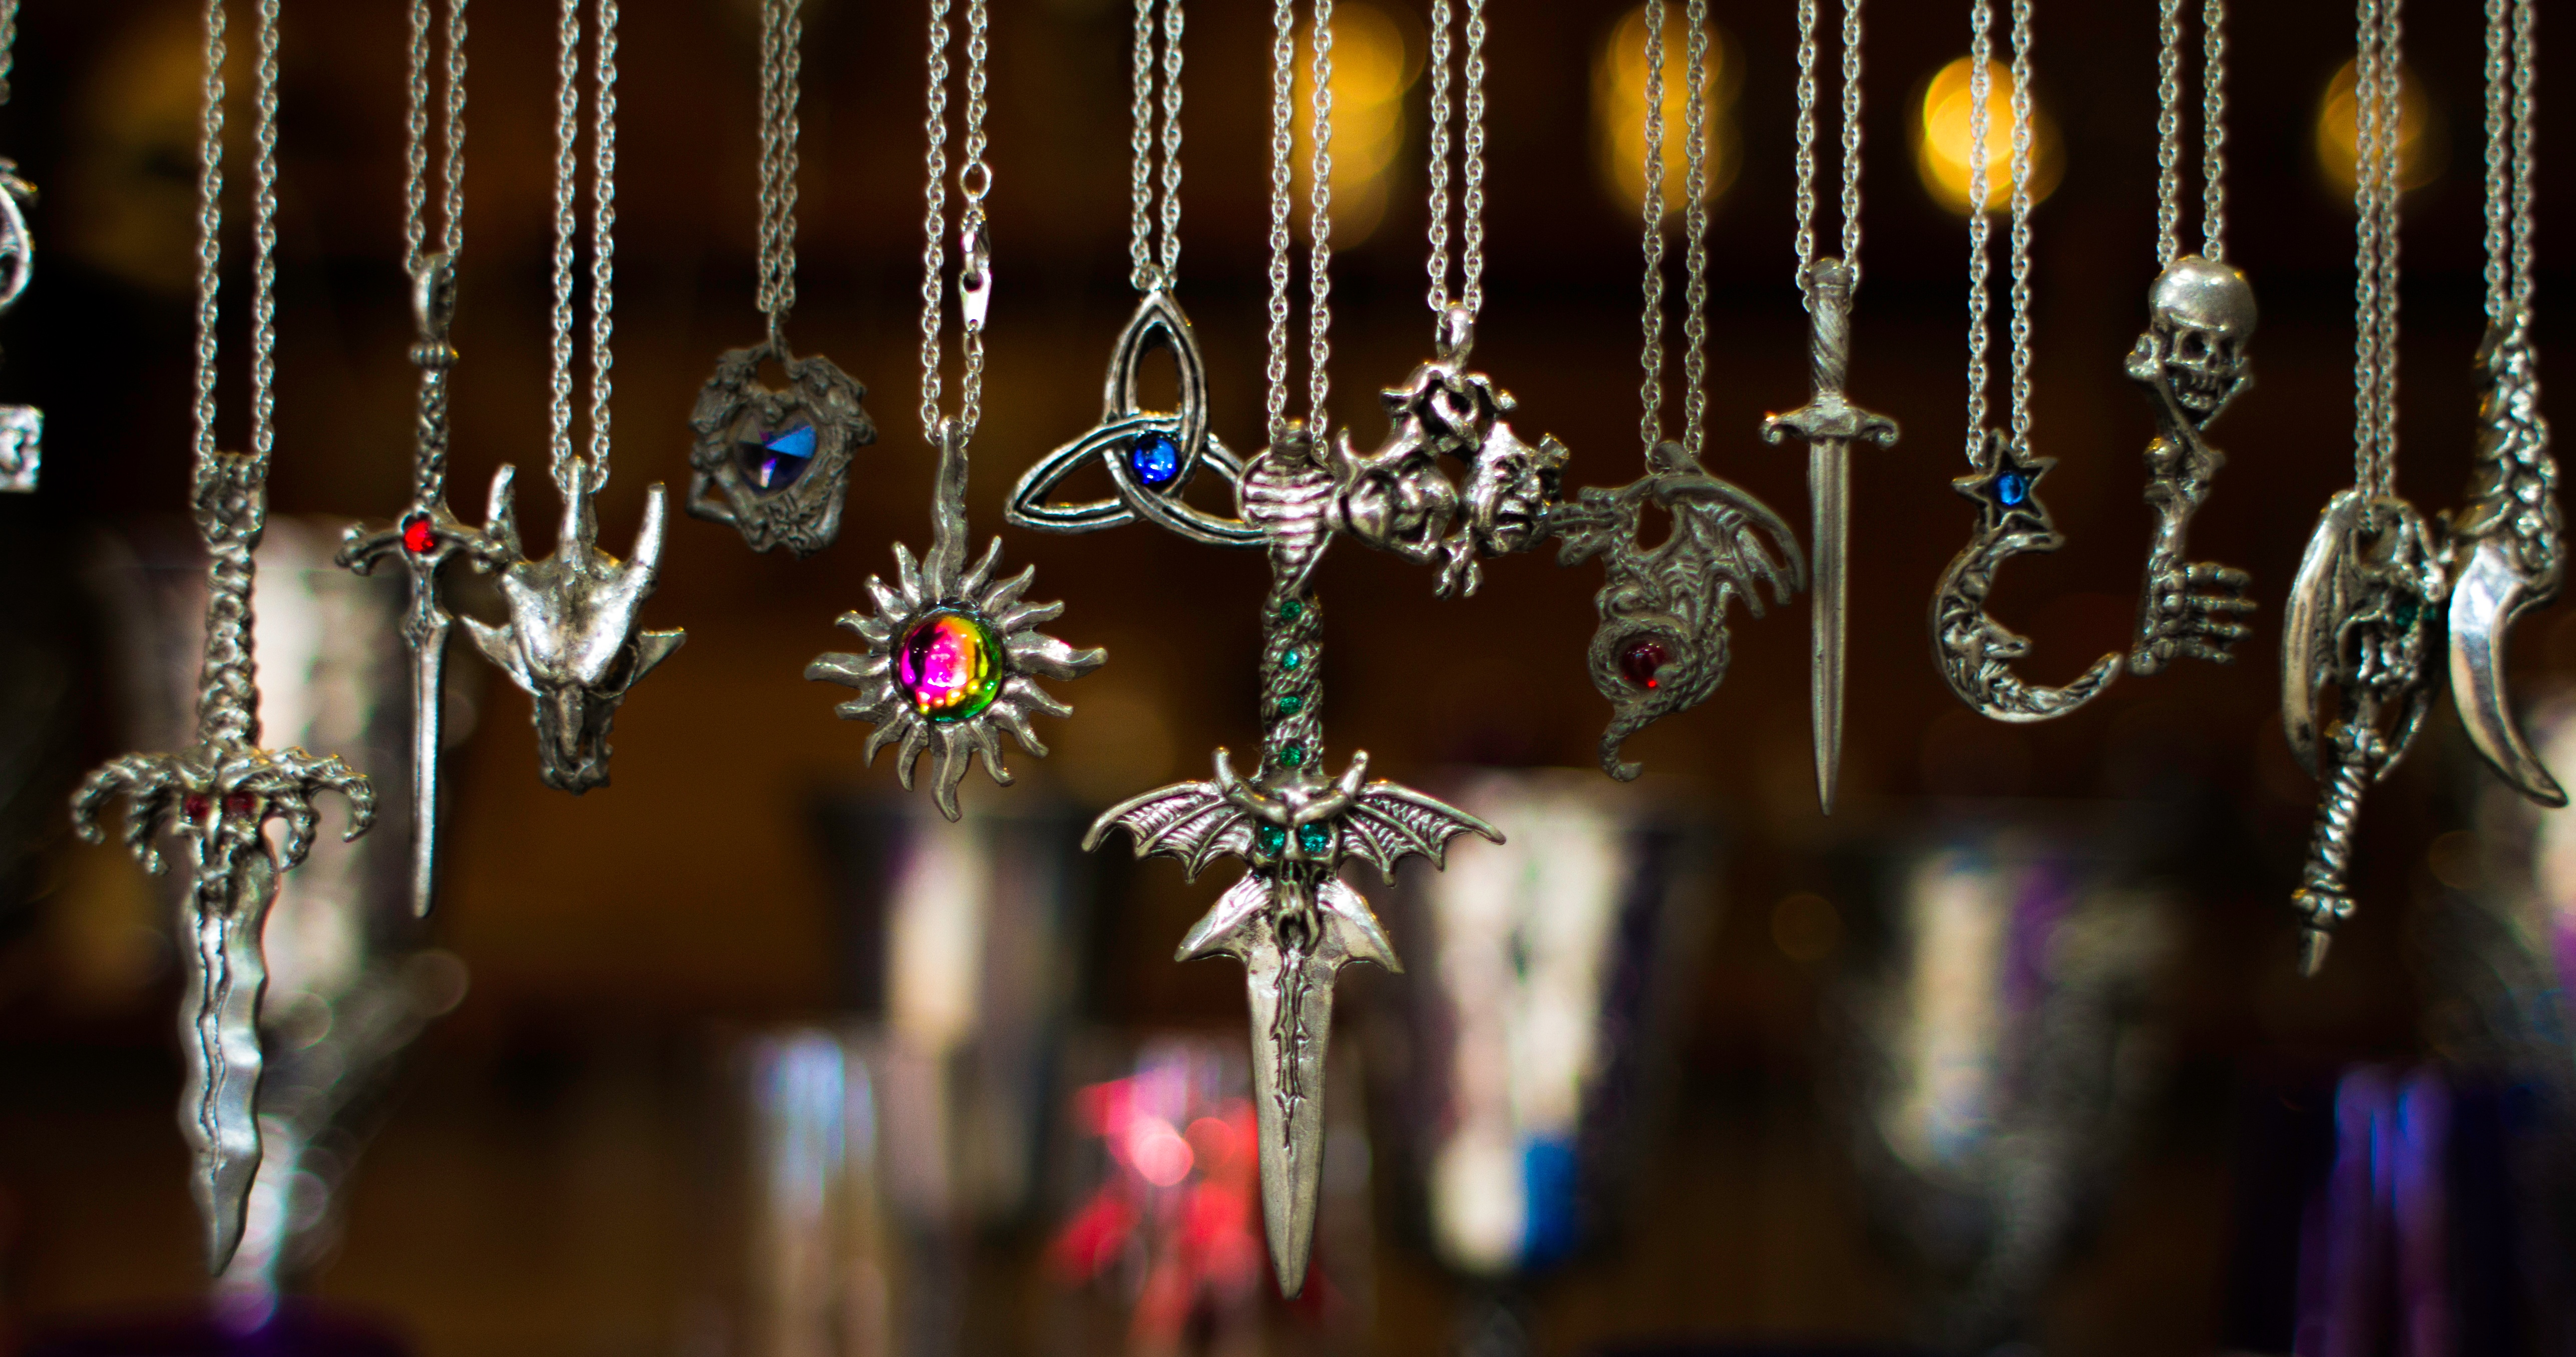
light, glass, christmas, lighting, interior design, christmas decoration, light fixture, chandelier, christmas lights